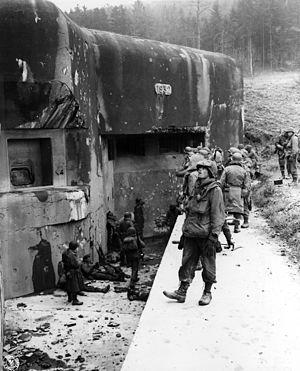
L'ouvrage du Hochwald est un ouvrage fortifié de la ligne Maginot, situé sur la commune de Drachenbronn-Birlenbach, dans le département du Bas-Rhin.
Un ouvrage de la ligne Maginot est une construction militaire ayant pour but de protéger une portion de la ligne Maginot.
L'histoire de la ligne Maginot est le récit et l'analyse de l'évolution des fortifications françaises appelées ligne Maginot, qui s'étendent le long des frontières de la France avec la Belgique, le Luxembourg, l'Allemagne, la Suisse et l'Italie.
La ligne Maginot, du nom du ministre de la Guerre André Maginot, est une ligne de fortifications construite par la France le long de sa frontière avec la Belgique, le Luxembourg, l'Allemagne, la Suisse et l'Italie de 1928 à 1940.